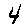
Label: 4